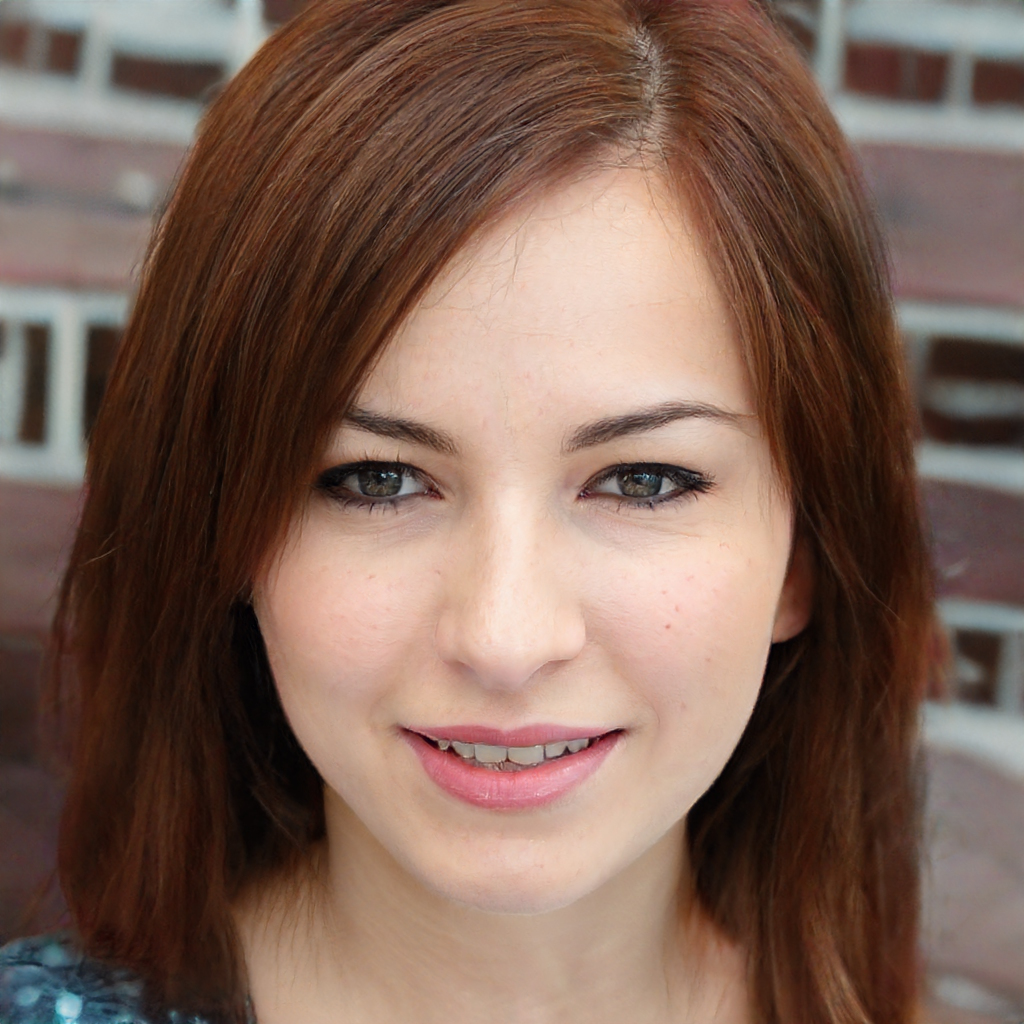
Gender: Female